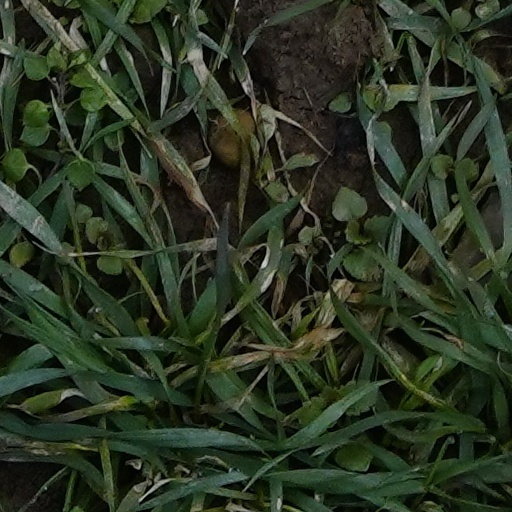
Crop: wheat